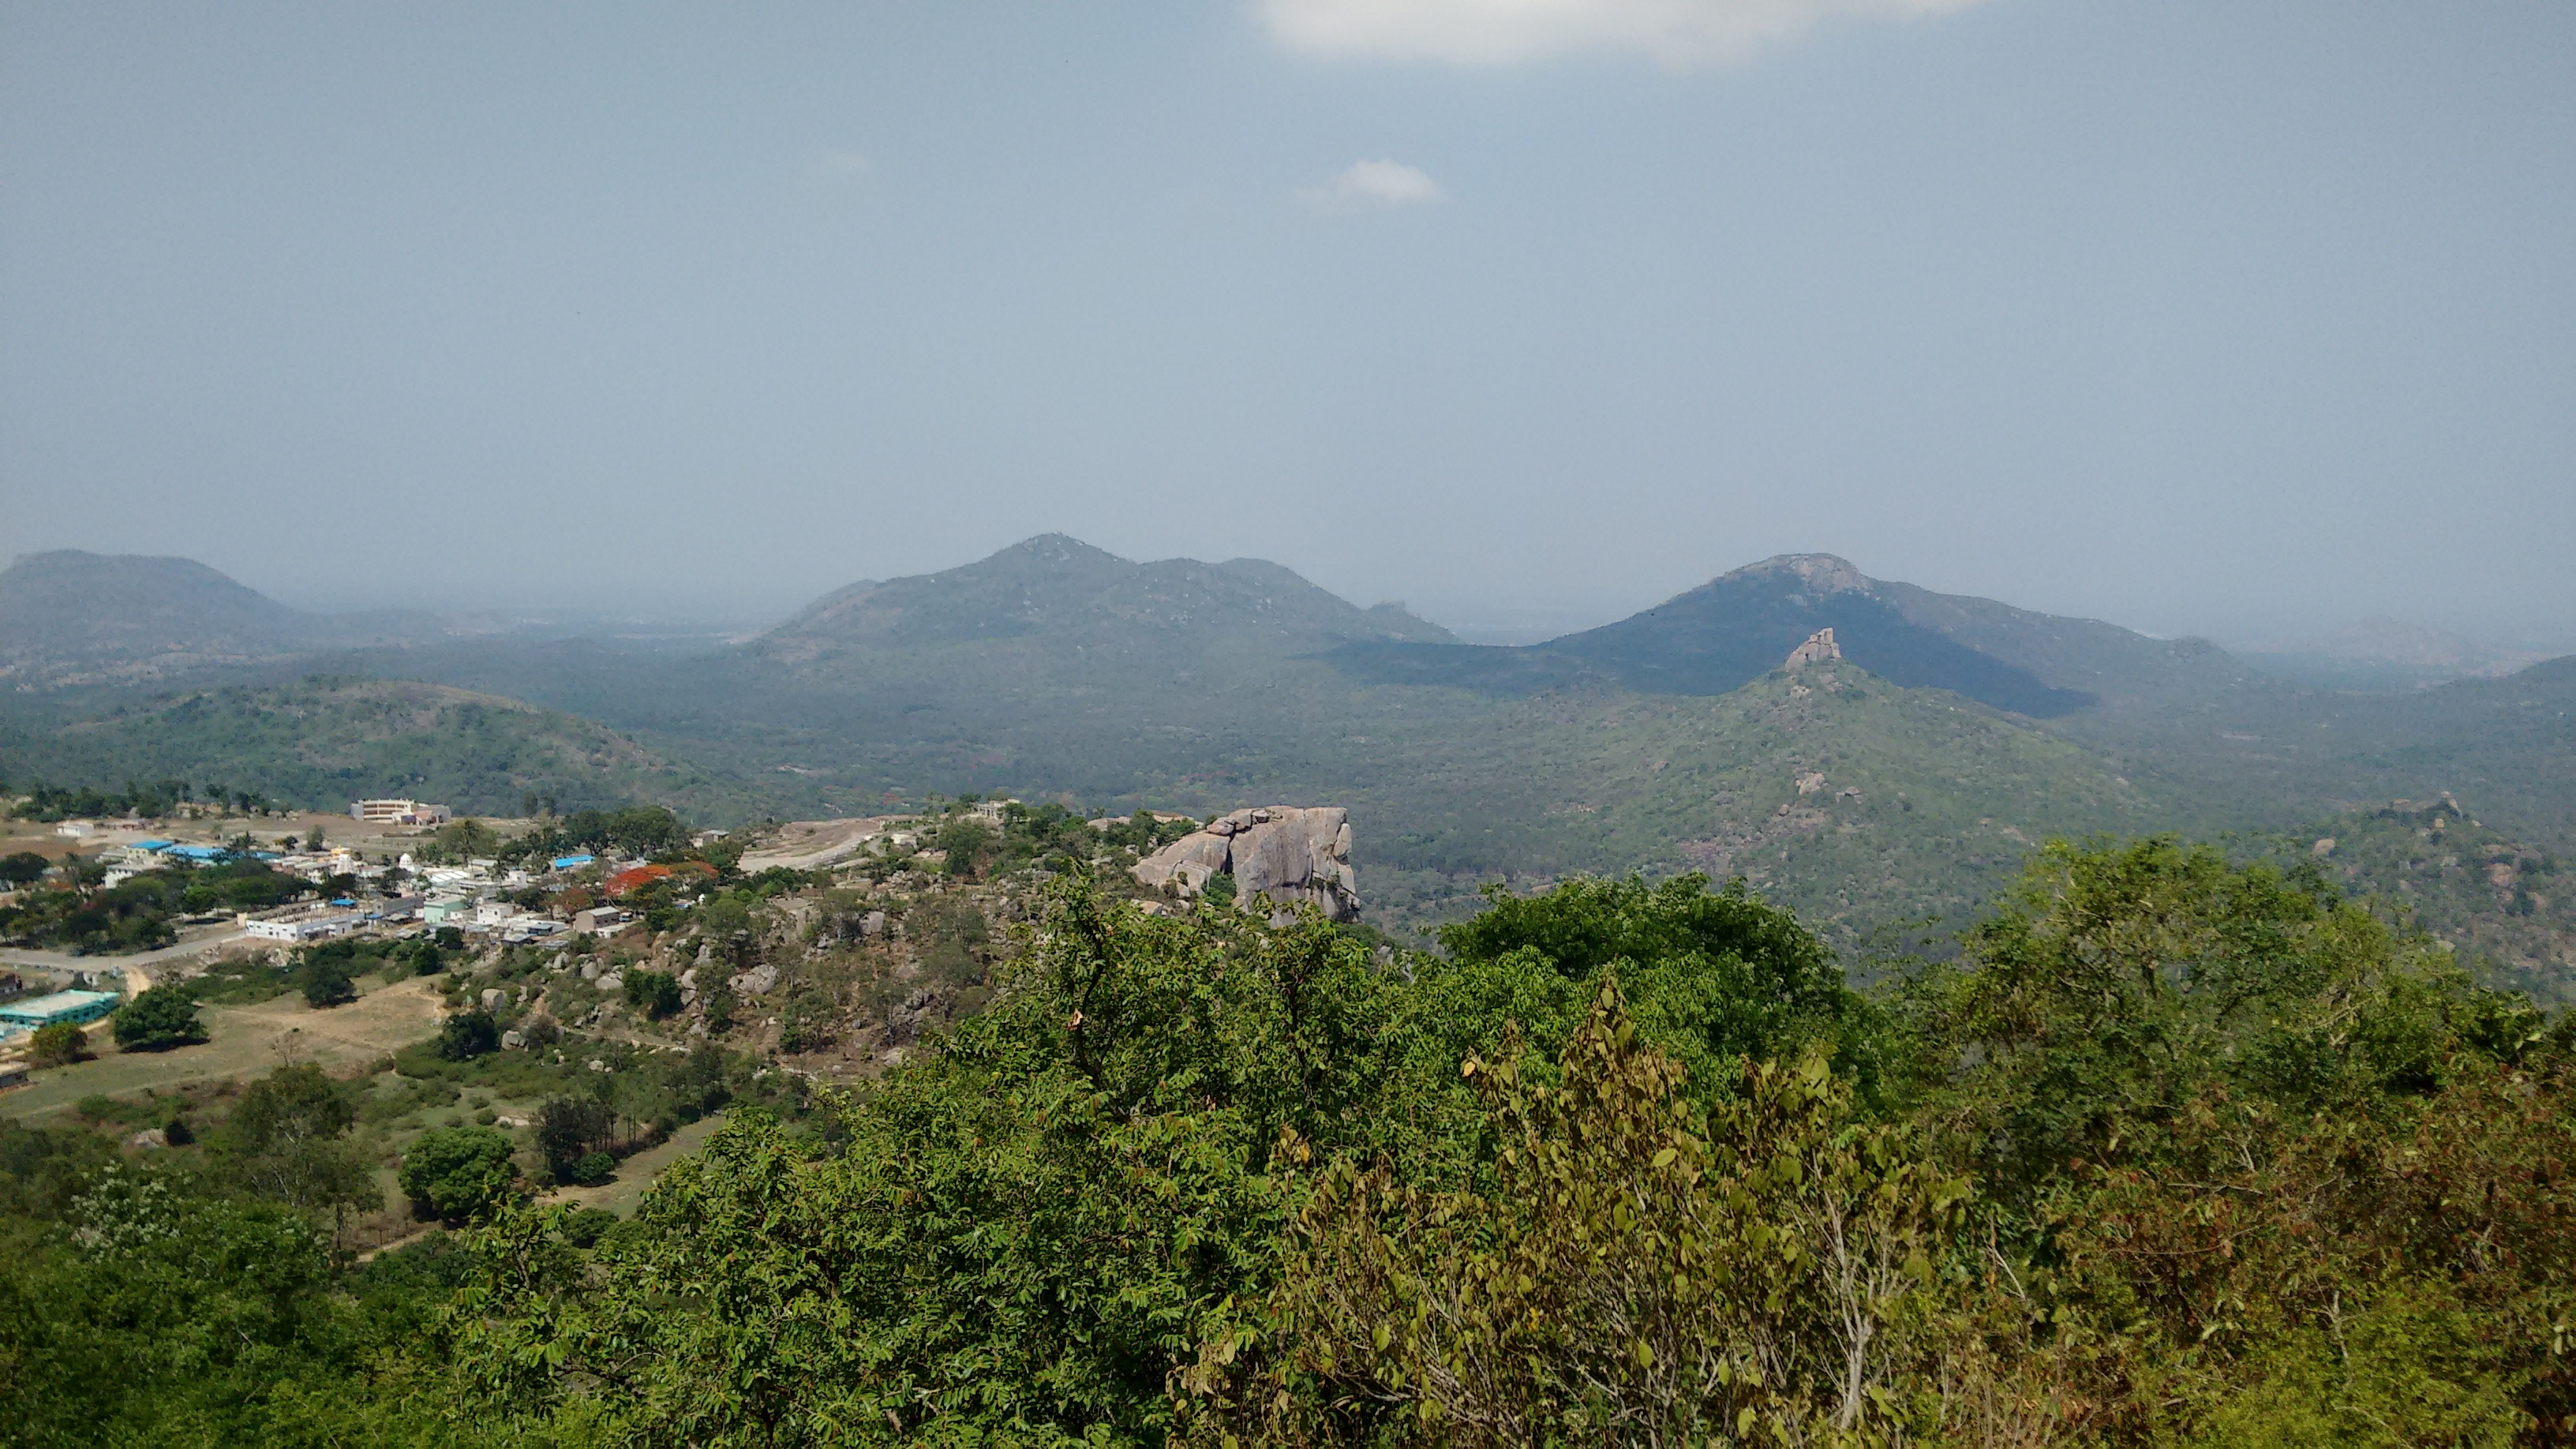
landscape, walking, mountain, hill, adventure, valley, mountain range, village, ridge, plateau, rural area, landform, hill station, geographical feature, atmospheric phenomenon, mountainous landforms